Sherwood Anderson

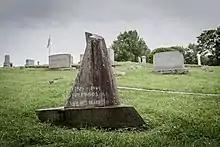
Anderson's grave marker at Round Hill Cemetery in Marion, Virginia. Designed by Wharton Esherick and executed in black granite by Victor Riu.

Anderson died on March 8, 1941, at the age of 64, taken ill during a cruise to South America. He had been feeling abdominal discomfort for a few days, which was later diagnosed as peritonitis. Anderson and his wife debarked from the cruise liner "Santa Lucia" and went to the hospital in Colón, Panama, where he died on March 8. An autopsy revealed that a swallowed toothpick had done internal damage resulting in peritonitis.